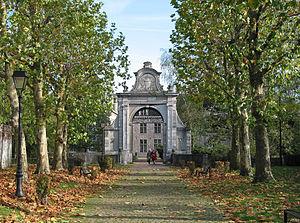
Fontaine-l'Évêque (Belgique), allée principale boisée et portail monumental (XVIIe siècle) de l'ancien château des seigneurs de Fontaine (XIIIe siècle).